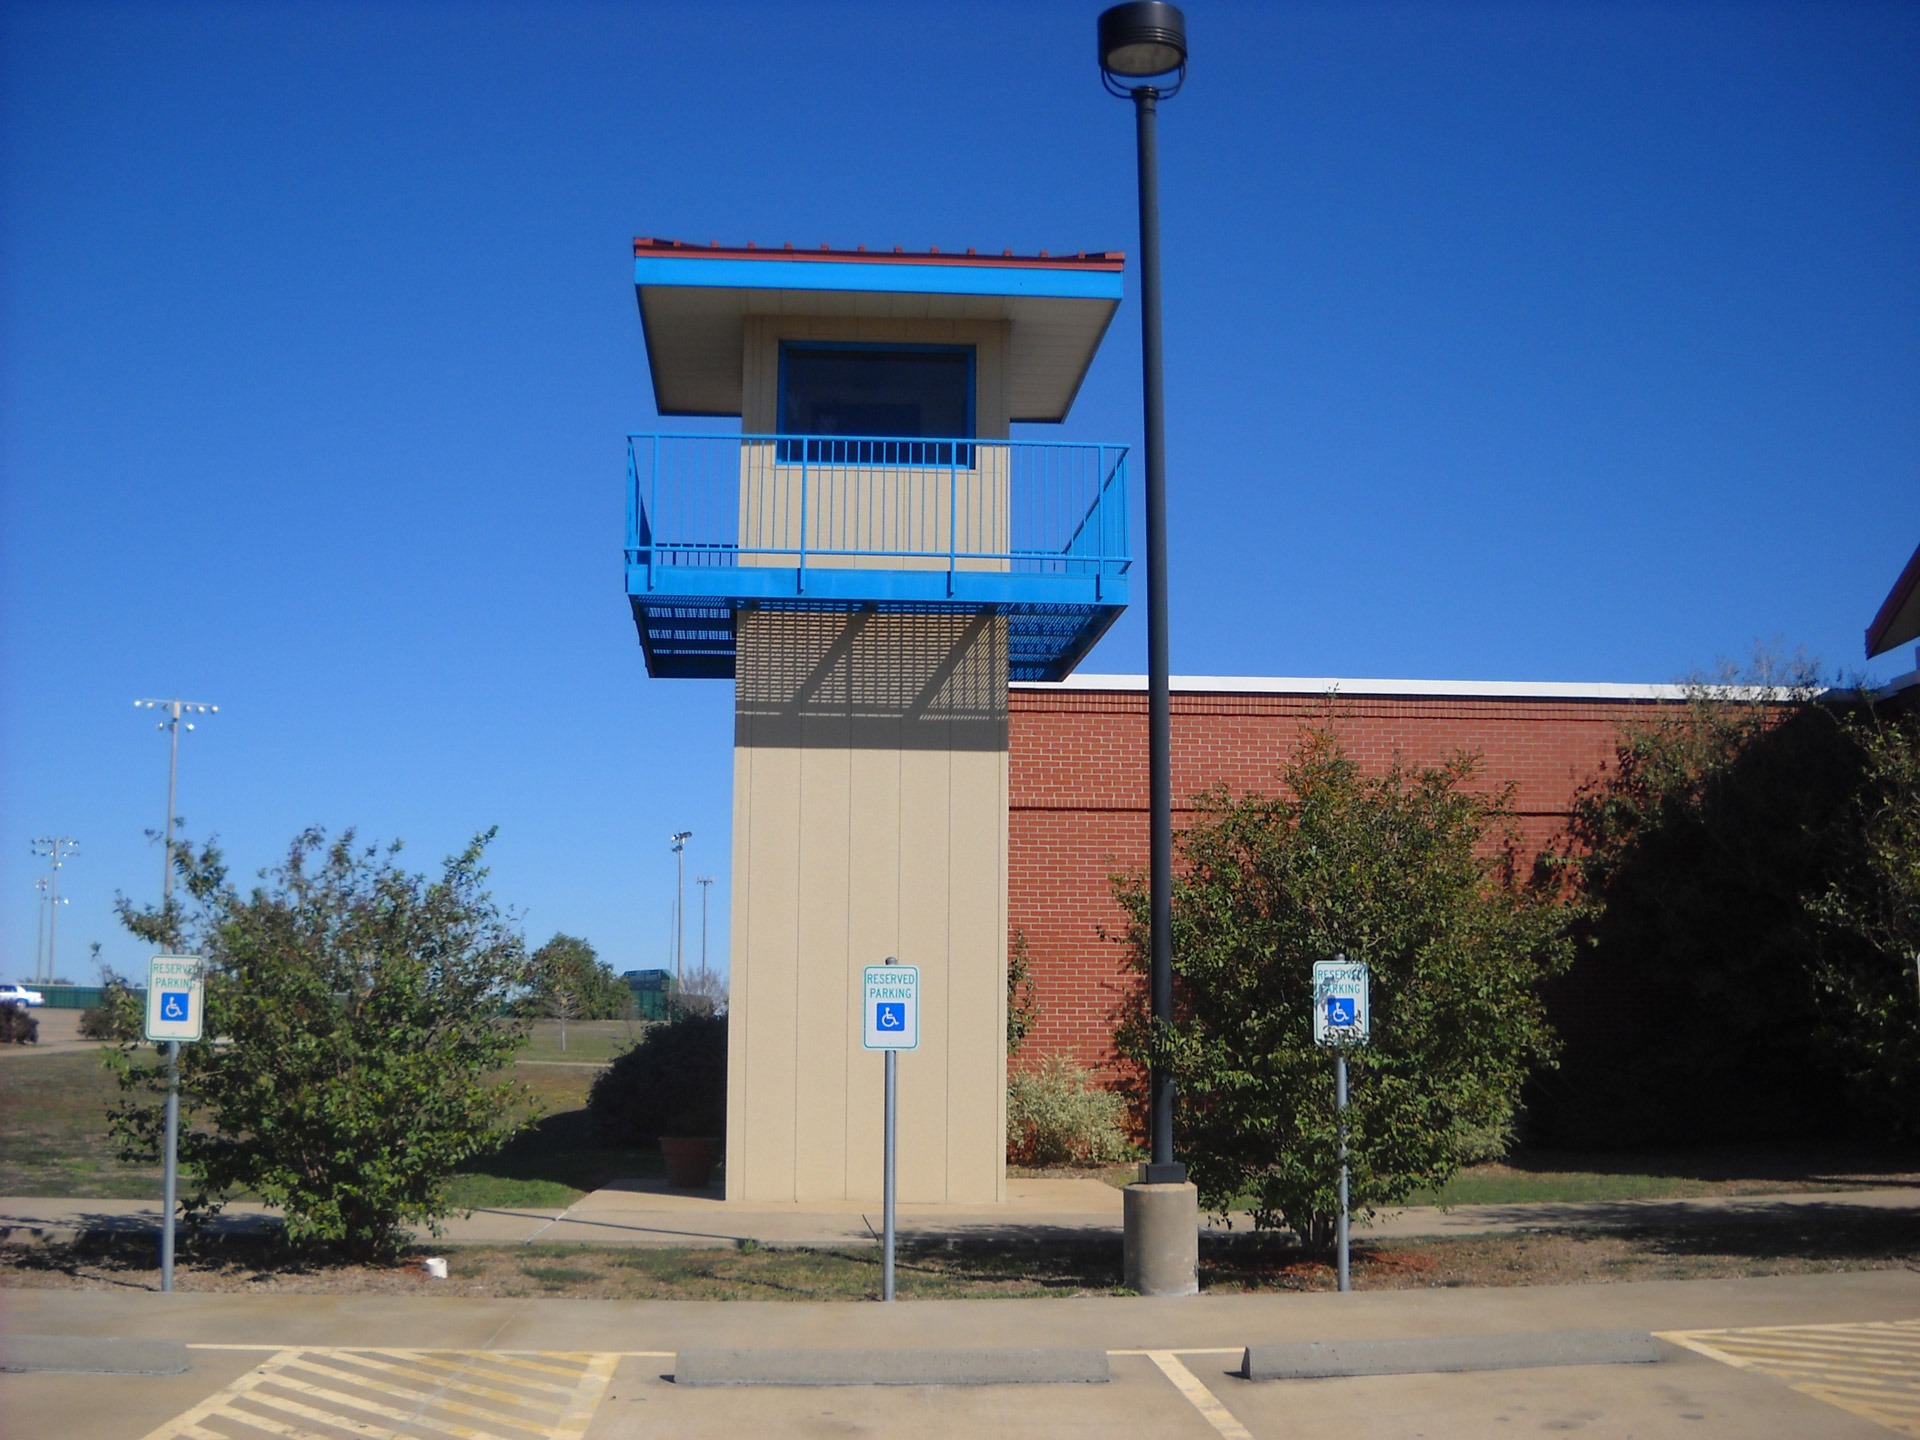
architecture, downtown, lookout, tower, landmark, facade, lighting, security, tower block, prison, jail, protection, neighbourhood, residential area, lockup, correctional